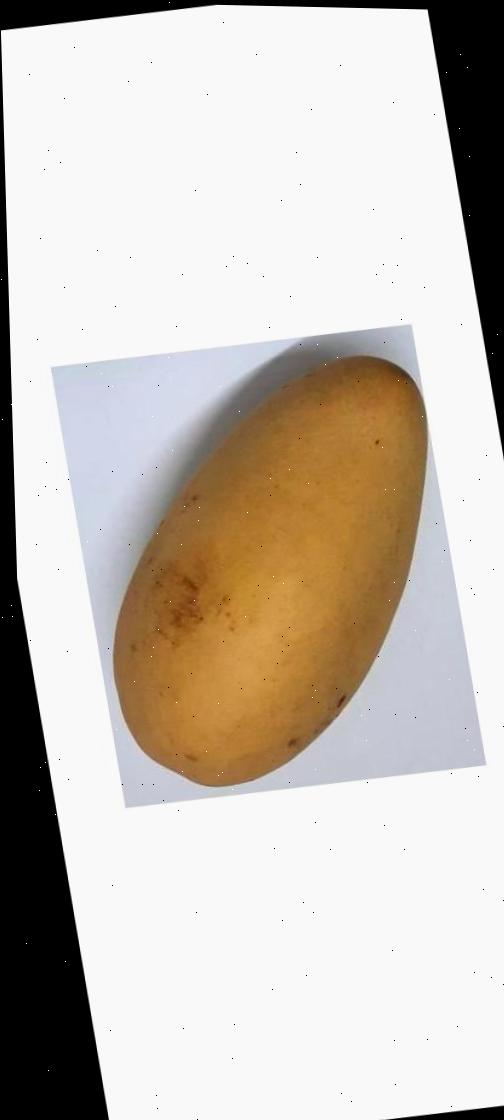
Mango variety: Katimon